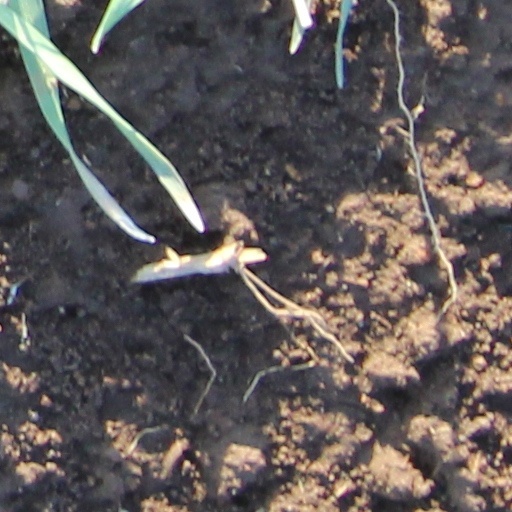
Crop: wheat